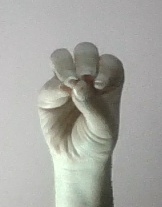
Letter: ha